Larbert

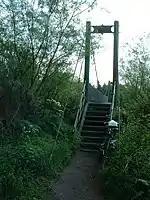
Dorrator Iron Bridge was built in 1893.

At the southern tip of the village, the Dorrator Iron Bridge used to span a meander in the River Carron until it was dismantled and replaced with a new bridge adjacent to the surviving pillar on the west side of the river, connecting Larbert with the neighbouring settlement of Camelon. The bridge was constructed in 1893 on the site of a ford, which could rarely be used when the river was in full flow. The bridge is reached via a footpath leading from the bottom of Carronvale Road in Larbert.